Cathedral of the Holy Spirit, Hradec Králové

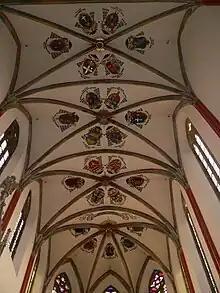
Presbytery of Cathedral of the Holy Spirit Hradec Králové

The target of this phase was the finish of the construction of three naves and the connecting of the presbytery to the dean's sacristy. Neither this appearance of the church was not preserved because the church was damaged by another fire in 1407. The Church required extensive reconstructions. Due to Hussite Wars stopped the repairs for decades. However, history of Hradec Králové and the cathedral itself was influenced by the Hussite wars. Since 1420 Hradec Králové belonged to significant Hussite centers and former priest Ambrož Hradecký from the Holy Spirit was important leader of this movement. Thanks that the Cathedral of the Holy Spirit was not destroyed and plundered. About the importance of the city and the church speaks also the fact that in 1424 there was held the funeral of Jan Žižka, a prominent Hussite leader. According to legend, the remains of Jan Žižka were placed into one of four crypts, which are located below the cathedral. The construction of the church was completed in 1463 and provided a new temple appearance without maintaining external support system. The western side of the triple nave been enriched by a new loft that served to musicians and Literate Brotherhood, which provided singing during ceremonies.